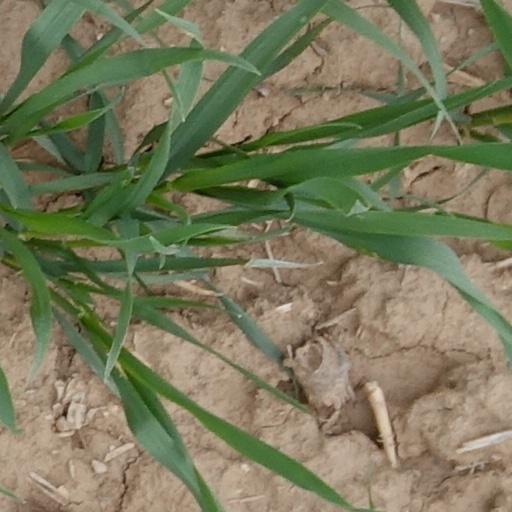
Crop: wheat